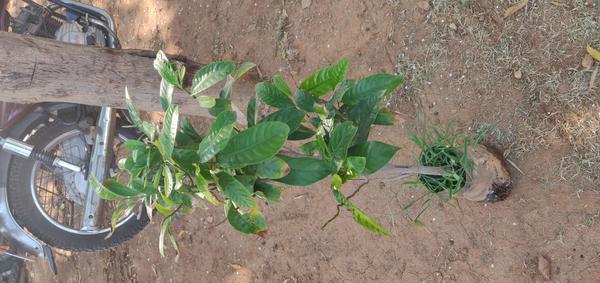
Plant: Mango